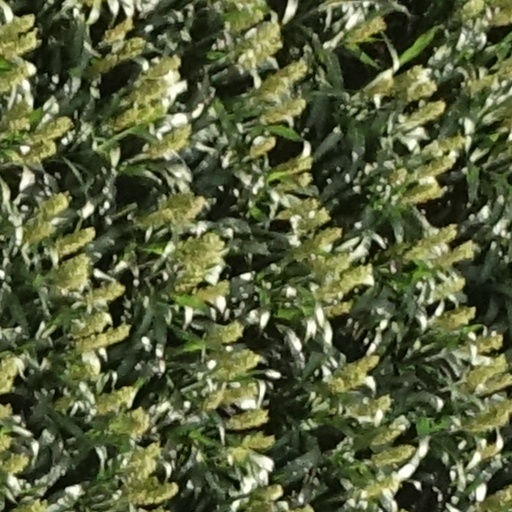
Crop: sorghum